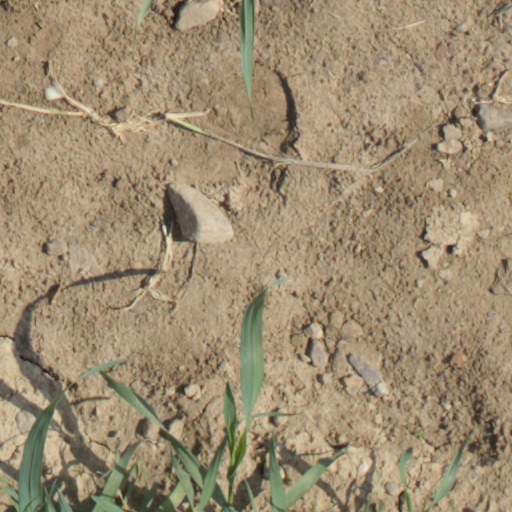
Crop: wheat